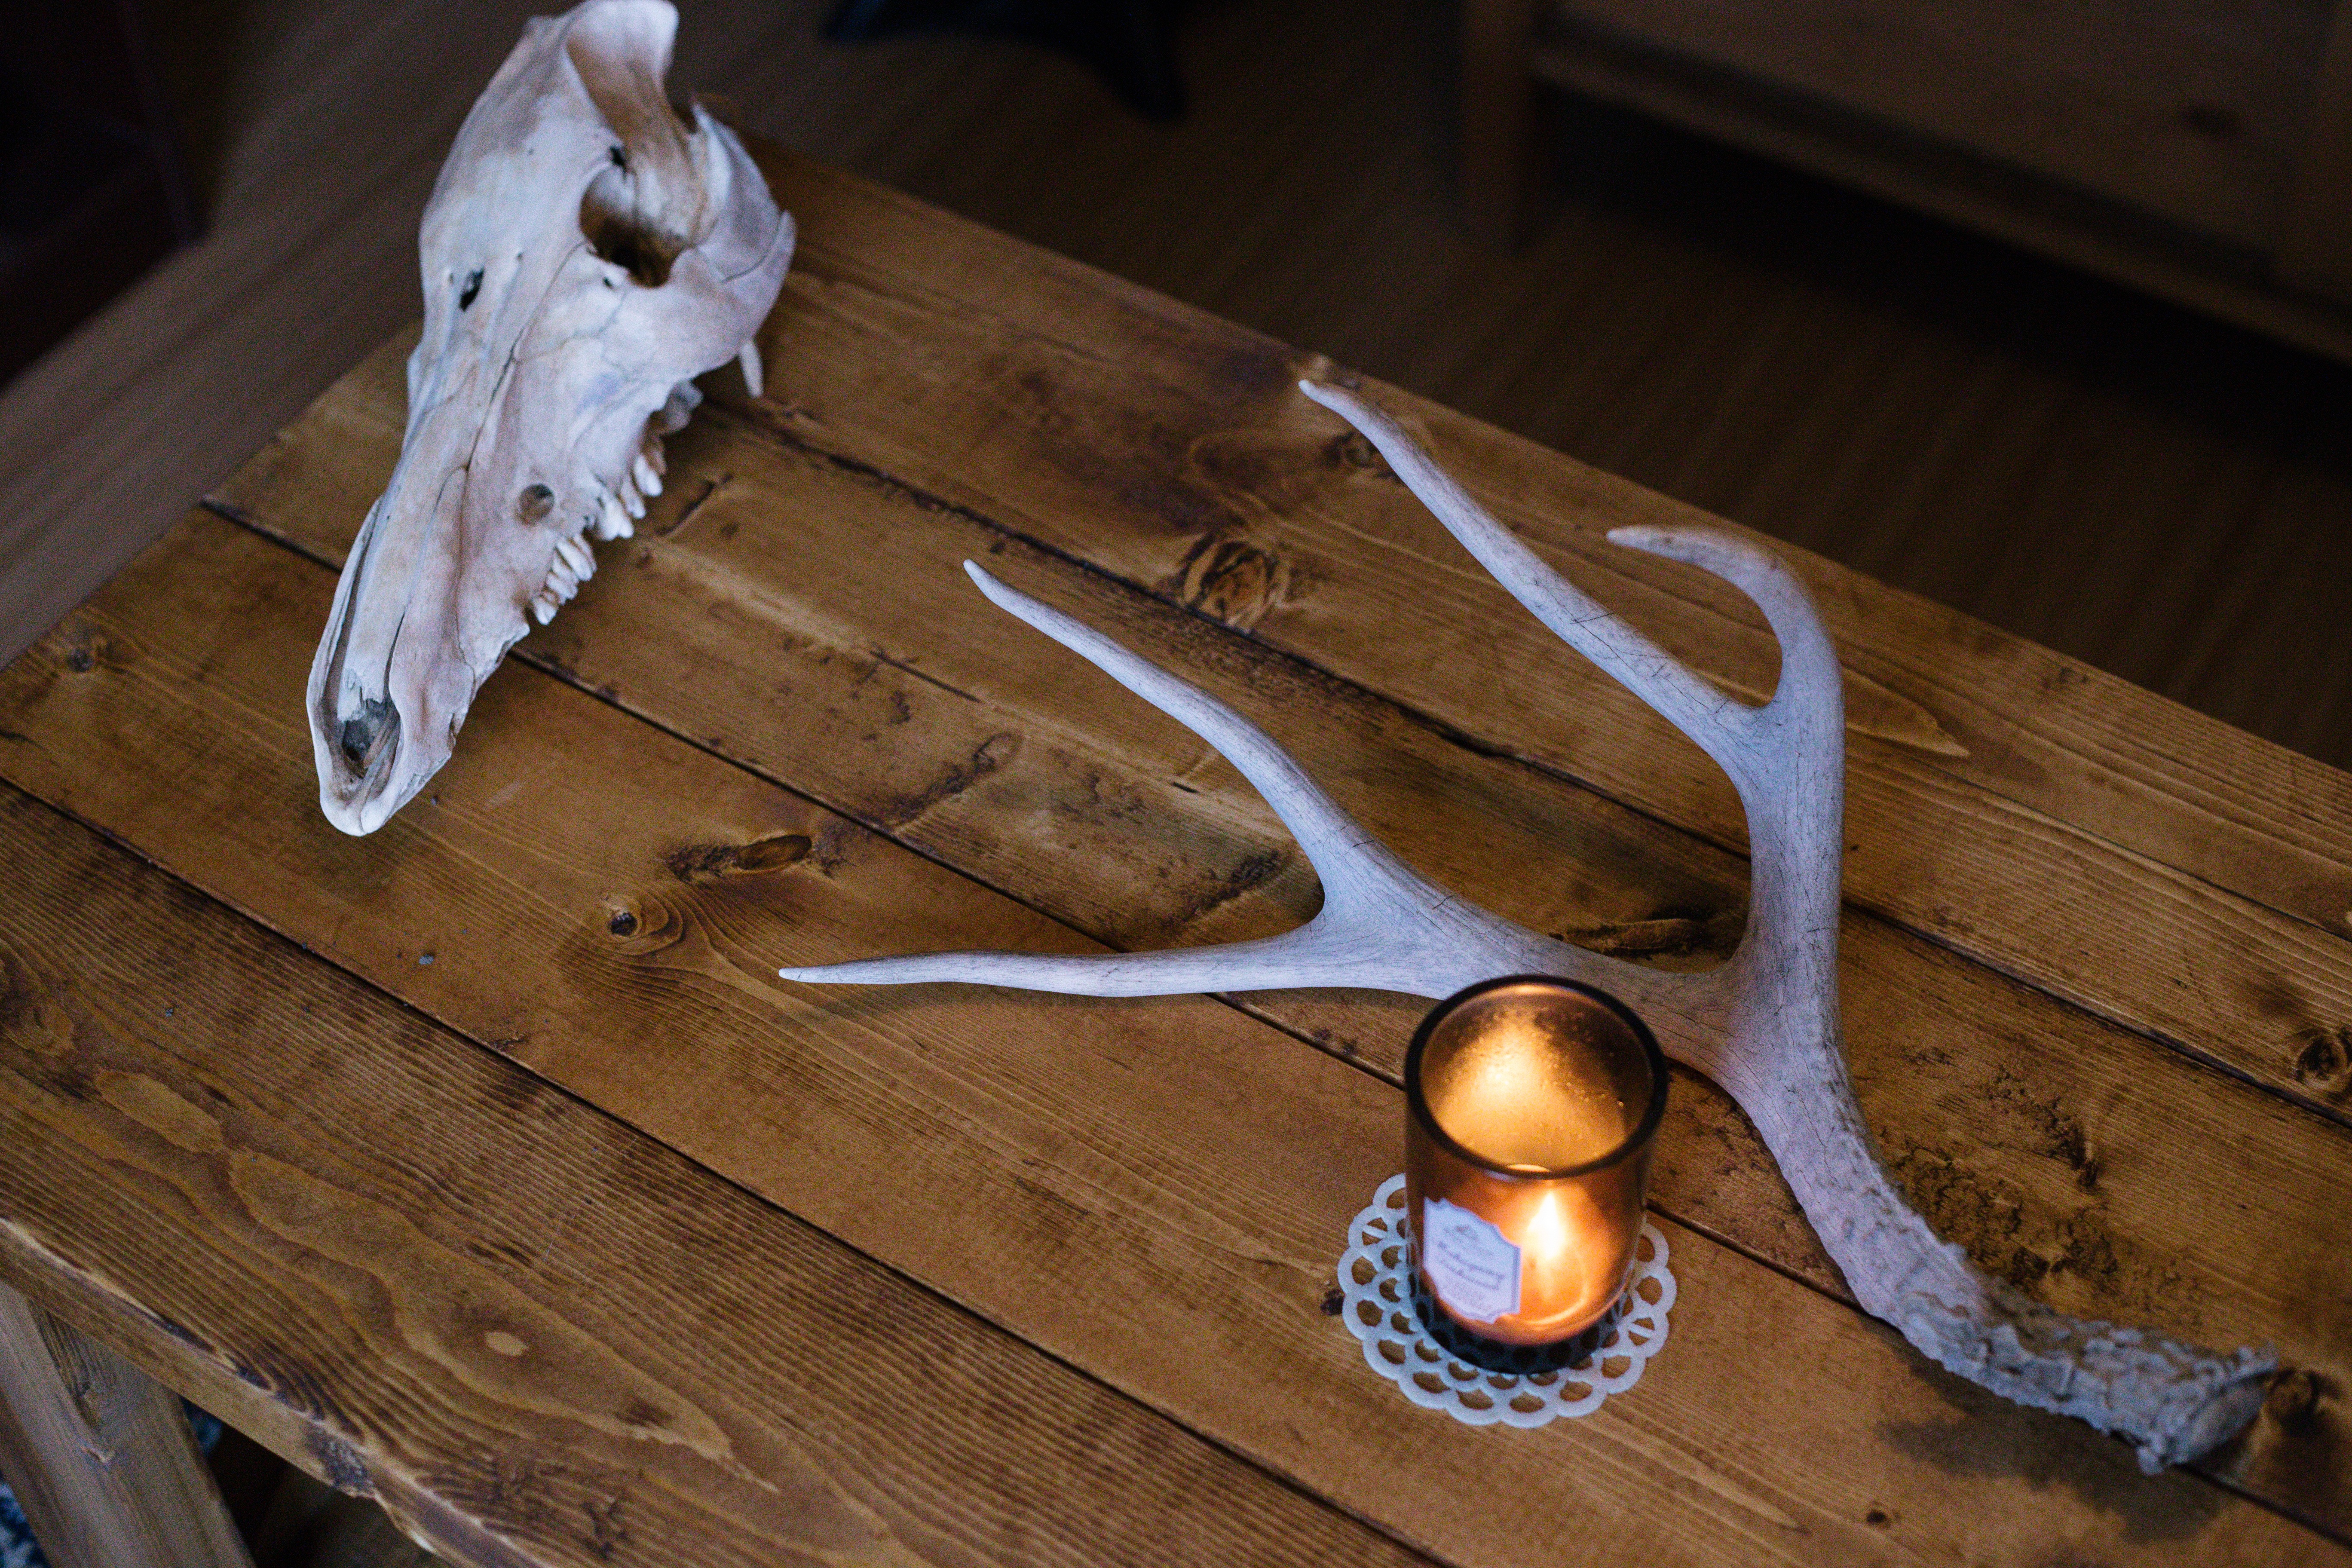
table, wood, food, carving